Fatima

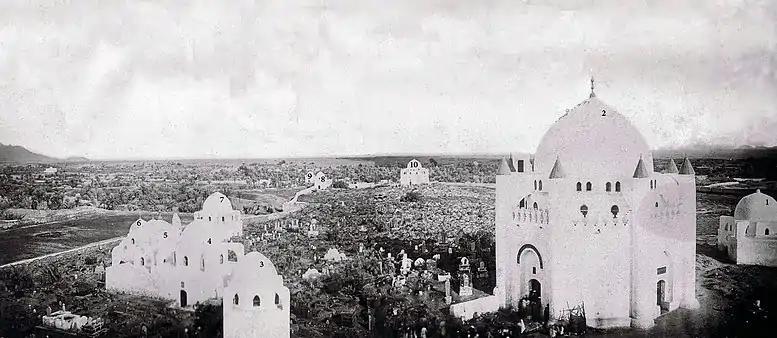

Ali did not marry again while Fatima was alive. However, al-Miswar ibn Makhrama, a companion who was nine when Muhammad died, appears to be the sole narrator of an alleged marriage proposal of Ali to Abu Jahl's daughter in Sunni sources. While polygyny is permitted in Islam, Muhammad reportedly banned this marriage from the pulpit, saying that there can be no joining of the daughter of the prophet and the daughter of the enemy of God (Abu Jahl). He is also said to have praised his other son-in-law, possibly Uthman or Abu al-As. Soufi notes that the reference to the third caliph Uthman might reflect the Sunni orthodoxy, in which Uthman is considered superior to his successor Ali.